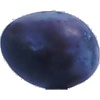
Label: Plum 3